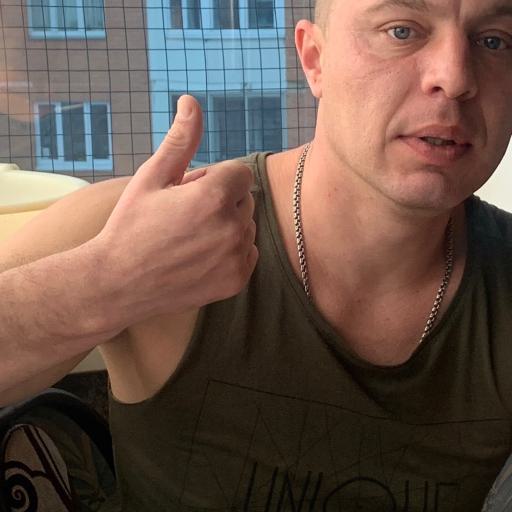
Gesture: like